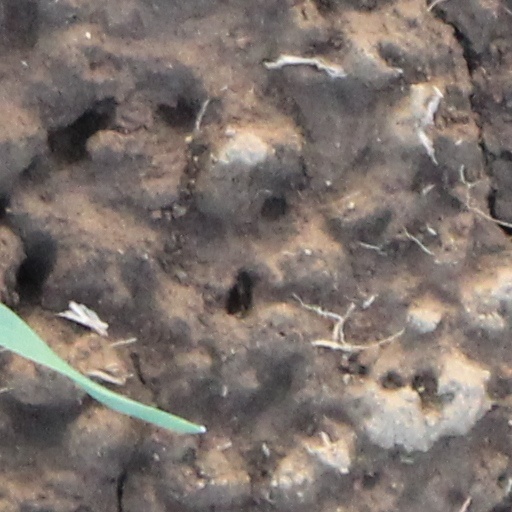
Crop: wheat